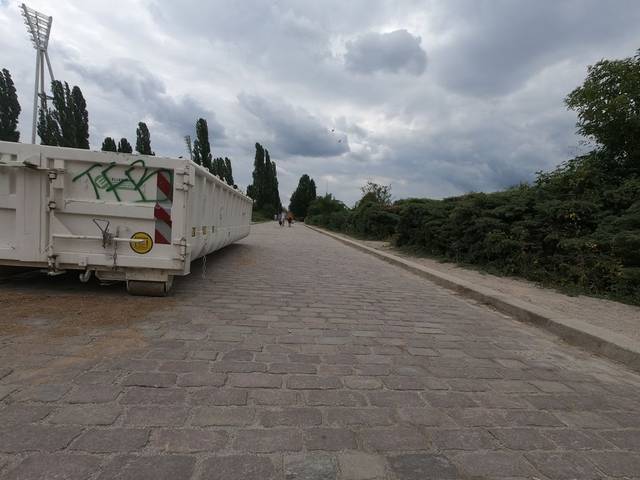
Region: Germany
Coordinates: 52.544, 13.402